Marilyn Nash

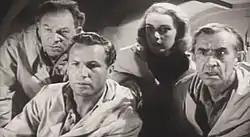
L-R: Otto Waldis, Bruce Kellogg, Marilyn Nash and Victor Kilian

Nash appeared in just one other film during her career, the 1951 science fiction adventure "Unknown World", in which she portrayed a doctor. She then switched to television and stage roles during the 1950s. Her television credits include "Hopalong Cassidy" in 1952 and "Medic" in 1955.